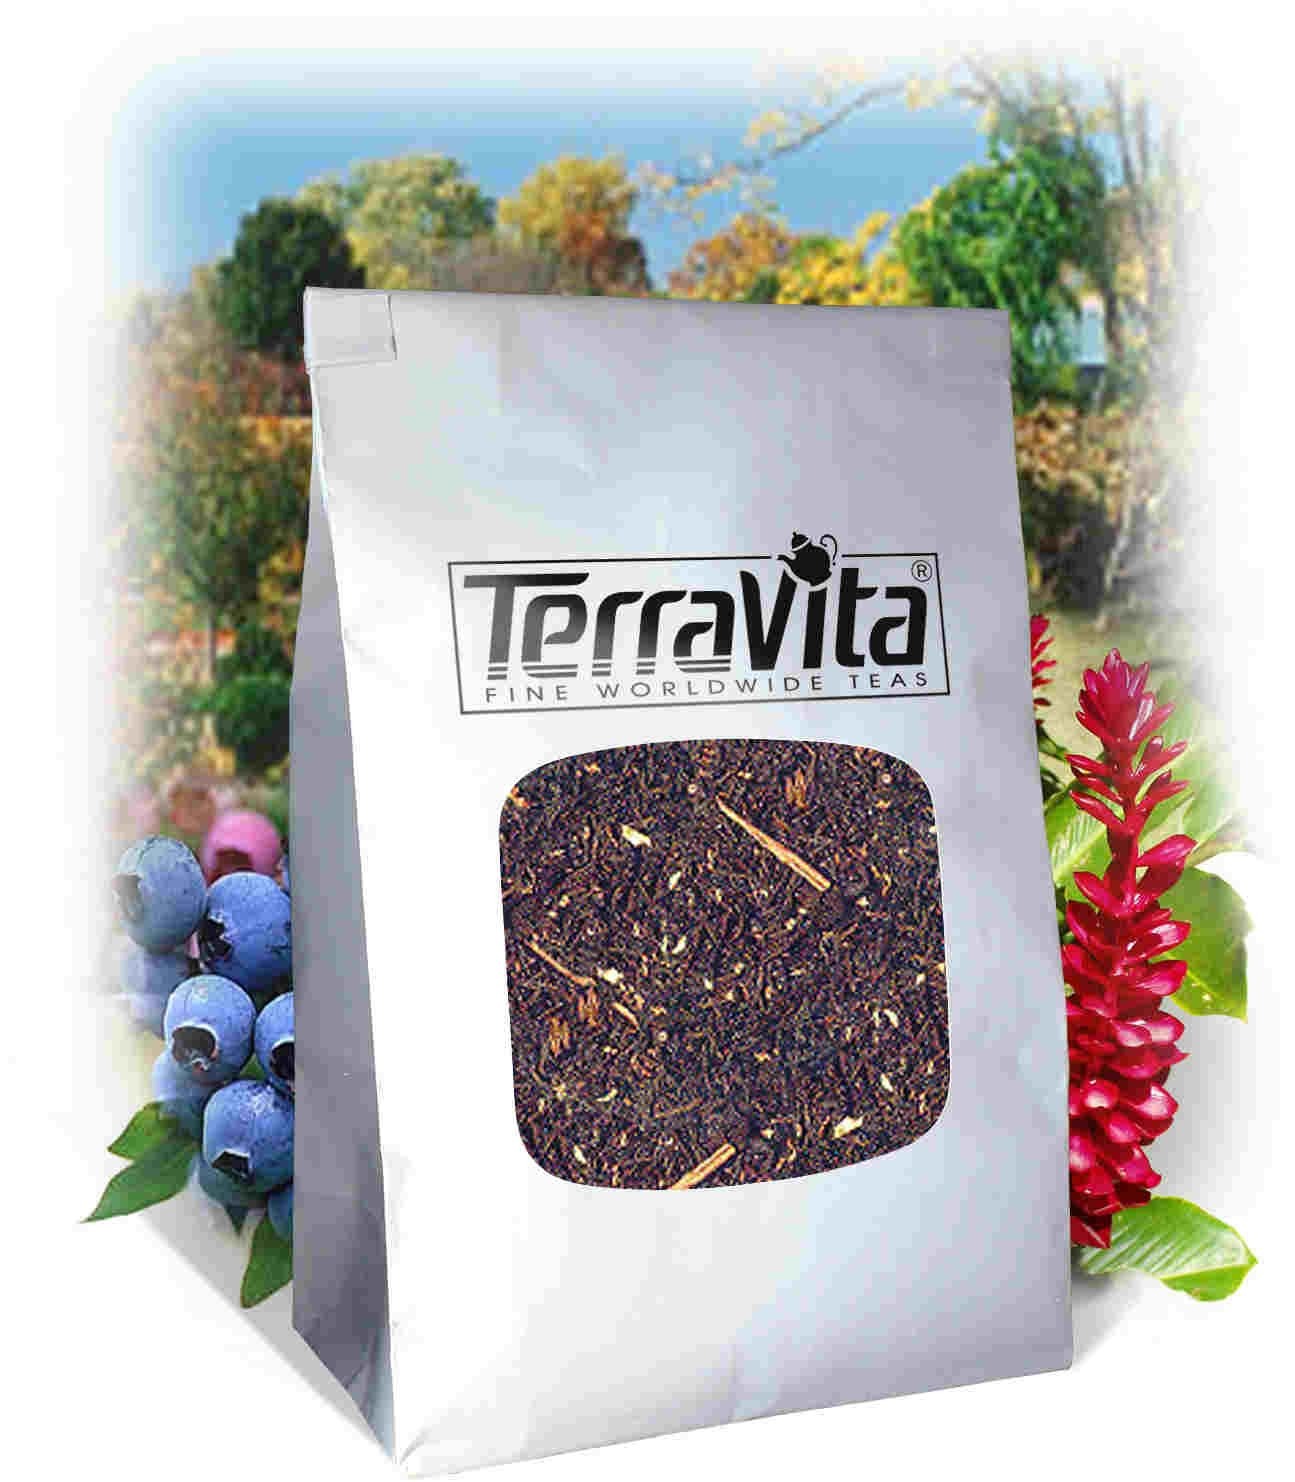
Item Name: Key Lime Tea (Loose) (8 oz, ZIN: 427141)
Bullet Point 1: What do you think of when you taste a Key Lime? Waves breaking along the coast line of southern Florida? Lazy summer days? Bright sunshine? - The limes grown in the Florida Keys are one of the world's best loved, and sweetest citrus fruits. When used as a garnish the juice of the Key Lime will brighten any dish or dessert. So when we started producing our flavored teas it didn't take us long to try it in this fabulous blend. The tart and acidic qualities of the Key Lime beautifully compliment
Bullet Point 2: No fillers.
Bullet Point 3: Manufacturer: TerraVita
Bullet Point 4: Size: 8 oz
Bullet Point 5: Loose Leaf Herbal Tea - Packed in a convenient upright pouch!
Product Description: What do you think of when you taste a Key Lime? Waves breaking along the coast line of southern Florida? Lazy summer days? Bright sunshine? - The limes grown in the Florida Keys are one of the world's best loved, and sweetest citrus fruits. When used as a garnish the juice of the Key Lime will brighten any dish or dessert. So when we started producing our flavored teas it didn't take us long to try it in this fabulous blend. The tart and acidic qualities of the Key Lime beautifully compliment the astringent qualities of our high grown Ceylon tea. It goes without saying that this is a truly great dessert tea. - Brew a pot, sit back, and think sunshine. - We only use high grown Ceylon tea from estates more than 5500 feet above sea level; We only use natural flavors, giving a clean true taste with no chemical aftertaste - Hot tea brewing method: Bring freshly drawn cold water to a rolling boil. Place 1 teaspoon of tea for each cup into the teapot. Pour the boiling water into the teapot. Cover and let steep for 3-7 minutes according to taste (the longer the steeping time the stronger the tea). Even though milk and a dash of sugar help enhance the flavor character on this tea, it is perfectly acceptable to consume this tea &quot;straight-up.&quot; - Iced tea brewing method (to make 1 liter/quart): Place 6 teaspoons of tea into a teapot or heat resistant pitcher. Pour 1 1/4 cups of freshly boiled water over the tea. Steep for 5 minutes. Quarter fill a serving pitcher with cold water. Pour the tea into your serving pitcher straining the leaves. Add ice and top-up the pitcher with cold water. Garnish and sweeten to taste. [A rule of thumb when preparing fresh brewed iced tea is to double the strength of hot tea since it will be poured over ice and diluted with cold water]. Plea
Value: 8.0
Unit: Ounce

Price: 20.88